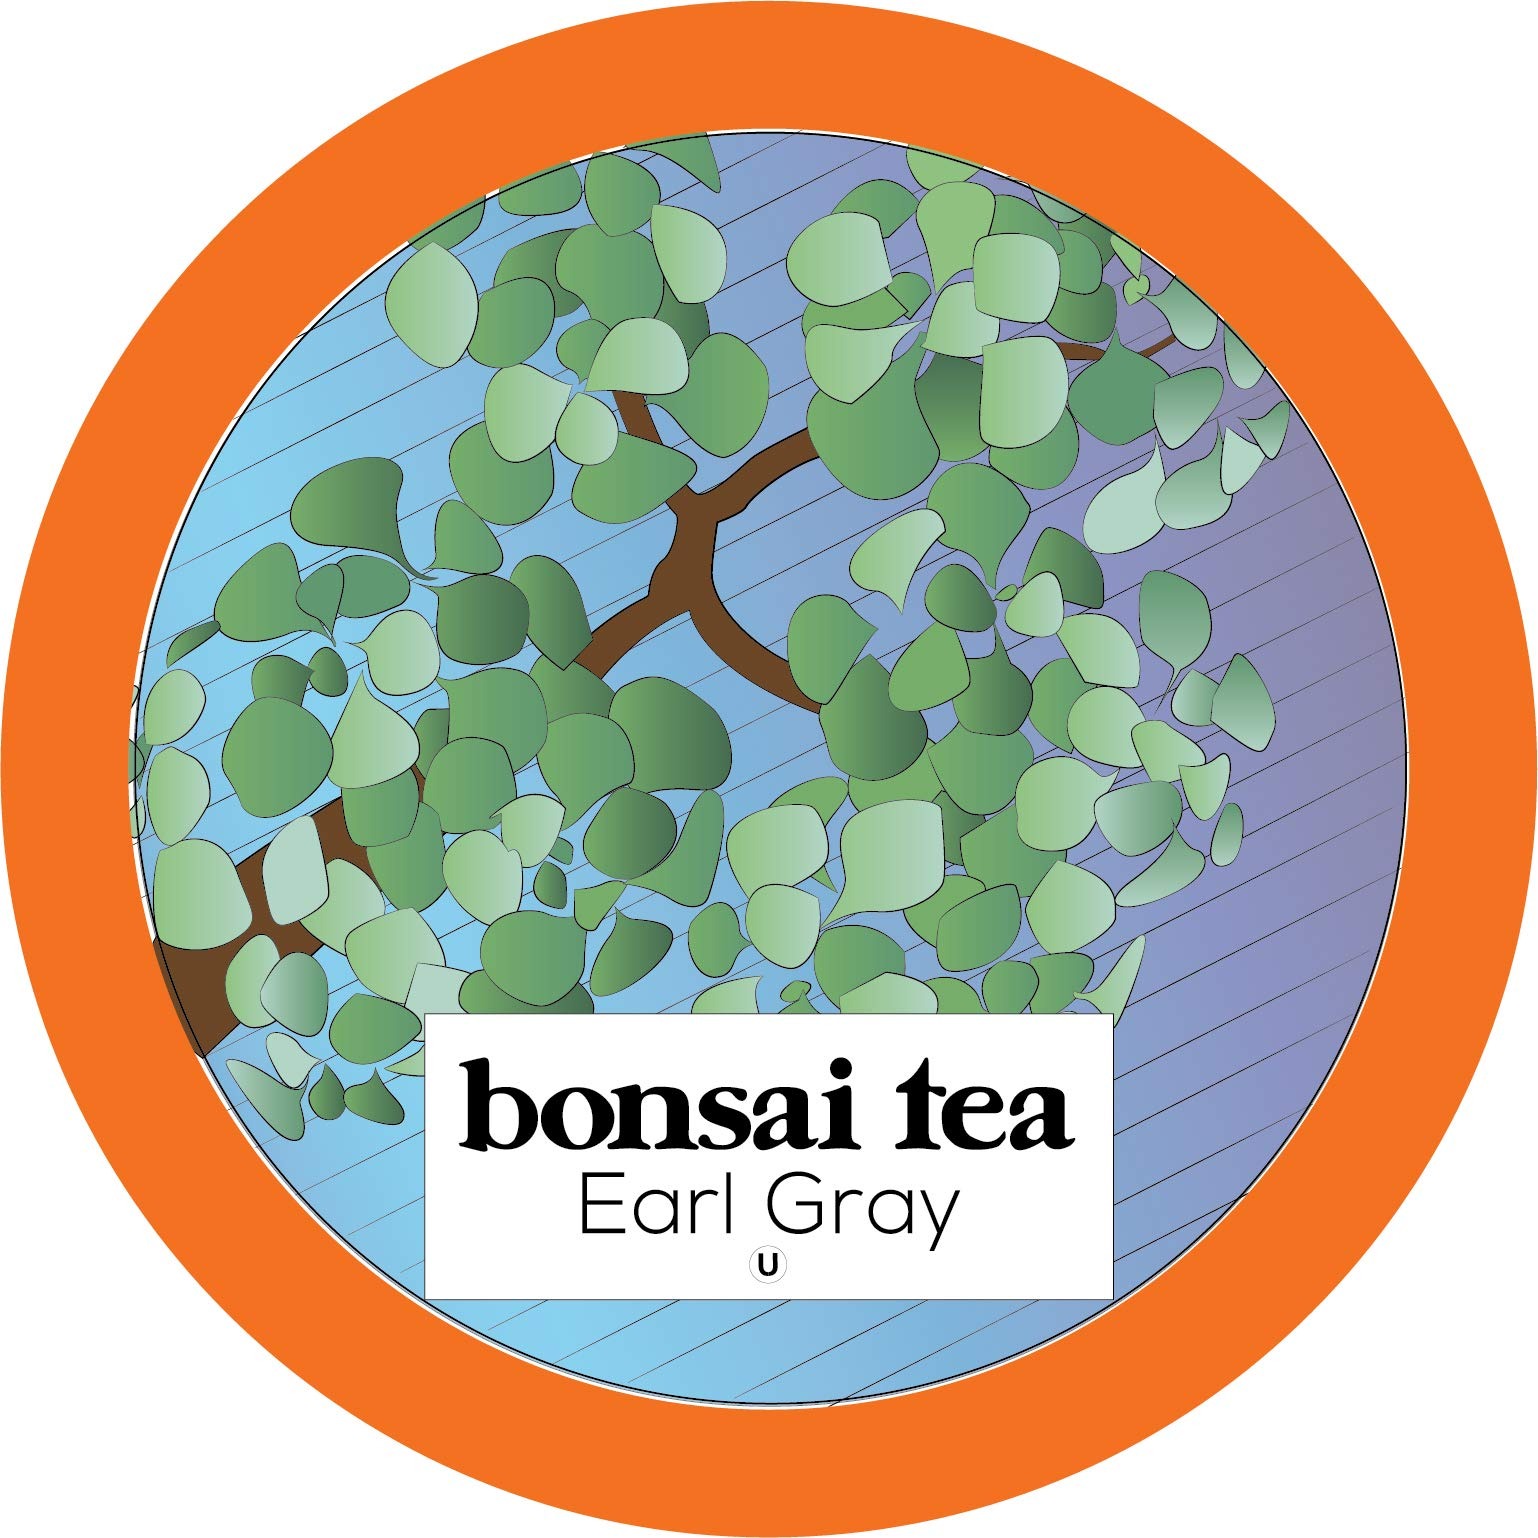
Item Name: Bonsai Tea Co. Earl Grey Single Serve Tea Pods, Compatible with K Cup Brewers Including 2.0, Sweet and Floral Bergamot Flavor with Full-Bodied Black Tea, 40 Count Single Serving cups
Bullet Point 1: Expertly Flavored: Masterfully blended Earl Grey tea is a classic combination of the bright and floral citrus flavor of bergamot oil and a malty & full-bodied black tea. The taste is light and fresh.
Bullet Point 2: Bonsai Tea Co. Earl Grey
Bullet Point 3: Brew Anytime: Make this unsweetened and caffeinated tea for a morning alternative to coffee pods or as an afternoon pick-me-up. Indulge your senses with the bright and bold flavor of Earl Grey.
Bullet Point 4: Compatible with K Cup Brewers.
Bullet Point 5: We are not affliated or endorsed by Keurig Green Mountain
Value: 40.0
Unit: Count

Price: 21.93